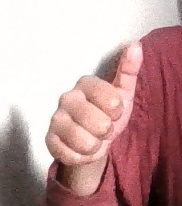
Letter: aleff